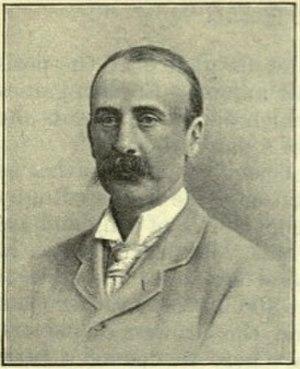
Frederick Stokes, né le 12 juillet 1850 à Greenwich et décédé le 7 février 1929 à Inhurst House, est un joueur de rugby à XV anglais. Il joue en équipe d'Angleterre et évolue au poste d'avant et comme capitaine lors des trois premiers matchs de l'équipe. Il devient en 1874 le plus jeune président de la fédération, la Rugby Football Union.
La liste des joueurs sélectionnés en équipe d'Angleterre de rugby à XV comprend 1 413 joueurs au 23 février 2020, le dernier étant Ben Earl retenu pour la première fois en équipe nationale le 8 février 2020 contre l'Écosse. Le premier Anglais sélectionné est John Bentley le dimanche 27 mars 1871 contre l'Écosse. L'ordre établi prend en compte la date de la première sélection, puis la qualité de titulaire ou remplaçant et enfin l'ordre alphabétique.